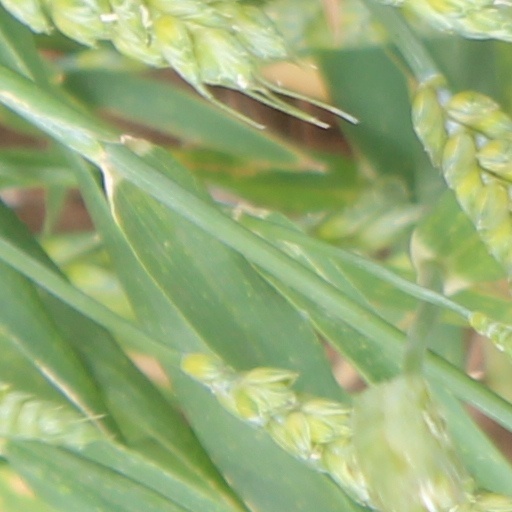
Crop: wheat